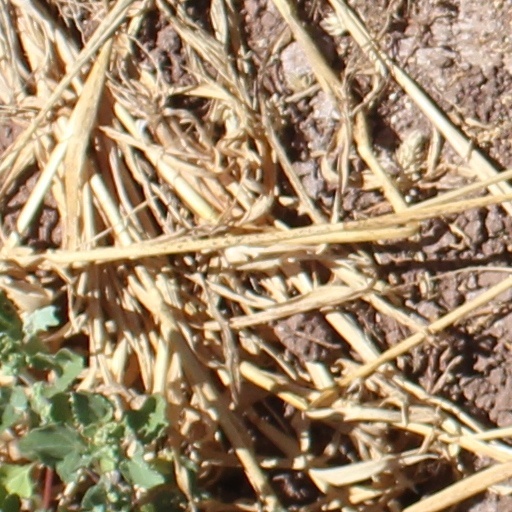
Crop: wheat